Léon Schwab

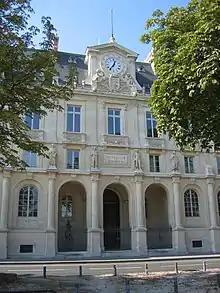
Nancy Law Faculty.

In the early 1880s, he studied law at the university of Nancy, built in 1858. In the 1886 Épinal census, Léon Schwab was listed as a lawyer, living with his parents. However, he was not admitted to the Épinal bar until 1920, and continued his legal studies with the defense of his doctoral thesis in 1902, on the subject of the general strike, whose origin, purpose, characteristics, means and obstacles he studied.